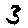
Label: 3